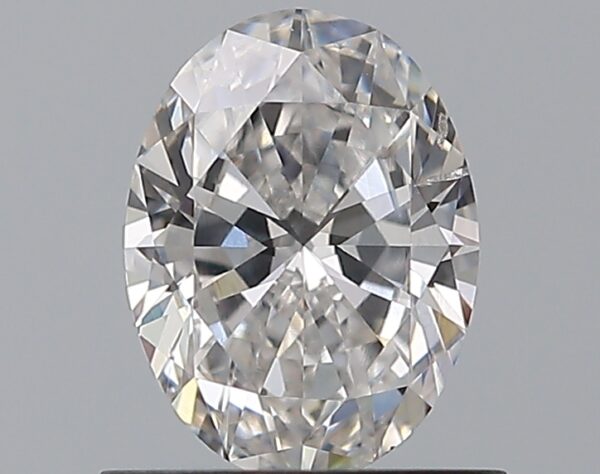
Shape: oval
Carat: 0.72
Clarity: SI2
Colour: F
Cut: EX
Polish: EX
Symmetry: VG
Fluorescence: N
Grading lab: GIA
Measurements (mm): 6.88 x 5.13 x 3.09